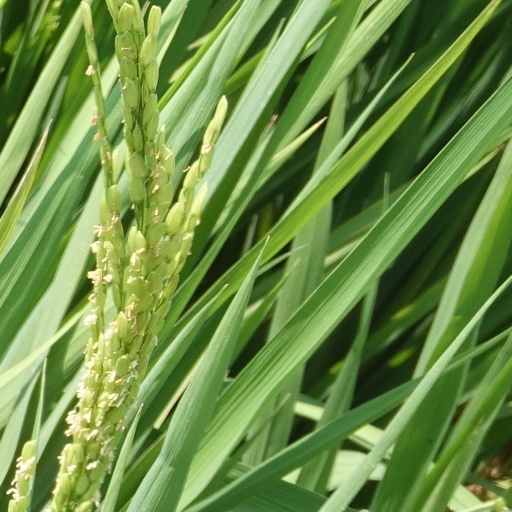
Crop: rice